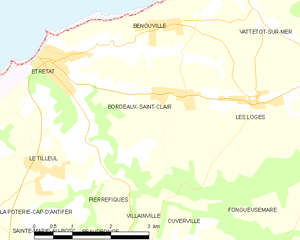
Carte des communes françaises Bordeaux-Saint-Clair